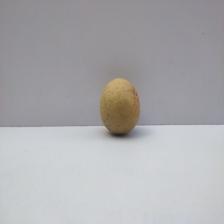
Size: Medium